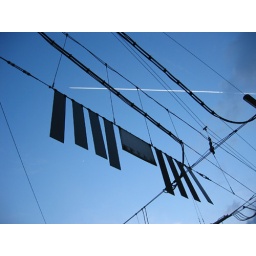
in the sky with passing airplane